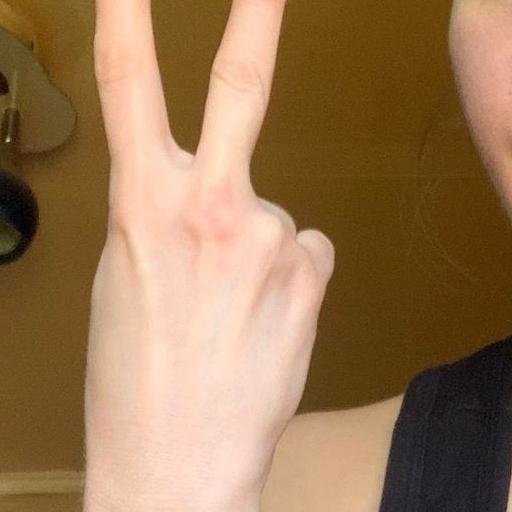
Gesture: peace_inverted